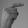
ASL letter: G